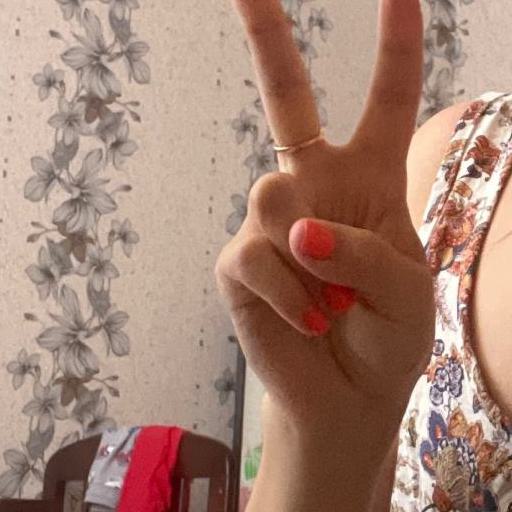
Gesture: peace